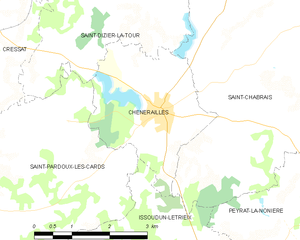
Chénérailles est une commune française située dans le département de la Creuse, en région Nouvelle-Aquitaine.